Albrecht Dürer

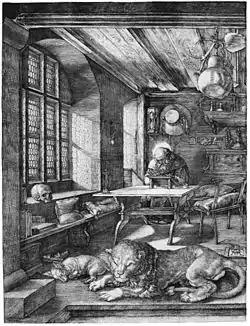
St Jerome in His Study 1514

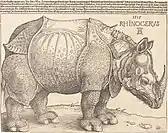
"Rhinoceros" (1515), National Gallery of Art

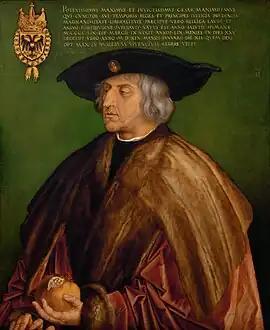
"Portrait of Maximilian I" (1519), oil on lime wood, 74 × 61,5 cm, Kunsthistorisches Museum, Vienna (Inv. GG 825)

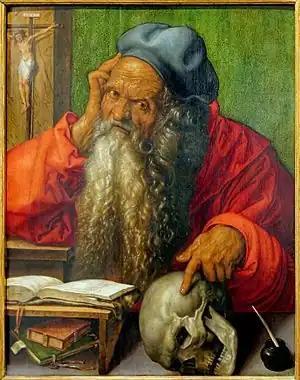
"St. Jerome in His Study" (1521), oil on oakwood, 59. × 48.5 cm, Museu Nacional de Arte Antiga, Lisbon. Dürer's most important painting created during his fourth and last major journey.

Dürer returned to Nuremberg by mid-1507, remaining in Germany until 1520. His reputation had spread throughout Europe and he was on friendly terms and in communication with many of the major artists including Raphael.